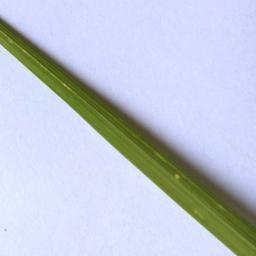
Label: Rice___Leaf_Blast